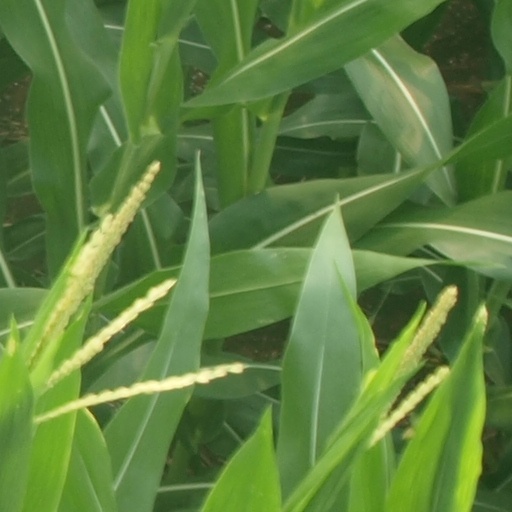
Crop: maize; corn